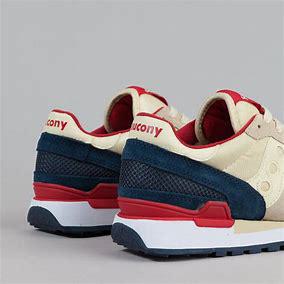
Brand: Saucony
Model: Shadow Original